St. Anne Shrine of Fall River

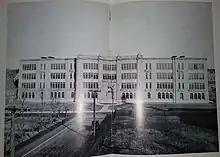
The former St. Anne's School building

A school opened in the 1880s, with the first classes in the church basement. Its enrollment was 1,559 when the church opened the new school building in 1925. By 2007, it was the largest Catholic elementary school in Fall River.